Indira Gandhi Canal

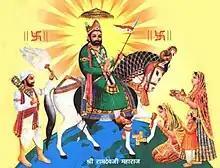
Baba Ramdev Pir.

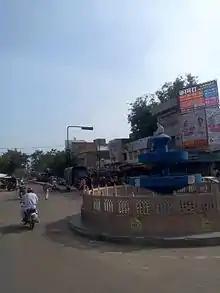
Birbal Chowk square in Sri Ganganagar in remembrance of Birbal.

Previously named as the Rajasthan Canal after the state of Rajasthan it irrigates, it was renamed as the Indira Gandhi Canal following the assassination of Prime Minister Indira Gandhi.